Punic religion

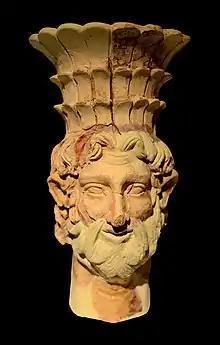
Terra cotta incense burner in the shape of Baal-Hammon, 2nd century BCE, Carthage National Museum.

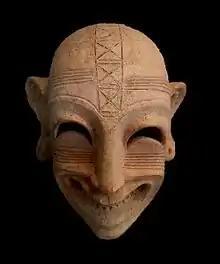
Ceramic mask recovered from a Carthaginian tomb, Bardo National Museum.

The Carthaginians appear to have had both part-time and full-time priests, the latter called (singular , cognate with the Hebrew term kohen), led by high priests called . Lower-ranking religious officials, attached to specific sanctuaries, included the "chief of the gatekeepers," people called "servants" or "slaves" of the sanctuary (male: , female: or ), and functionaries like cooks, butchers, singers, and barbers. Goddesses may have been worshiped together and shared the same priests. A class of cultic officials known as the (vocalized , usually translated "Awakener of the god") was responsible for ensuring that the dying-and-rising god Melqart returned to watch over the city each year. Sanctuaries had associations, referred to as in Punic and Neo-Punic inscriptions, who held ritual banquets. M'Hamed Hassine Fantar proposes that the part-time priests, appointed in some way by the civil authorities, were in control of religious affairs, while the full-time priests were primarily responsible for rites and the interpretation of myth. At Carthage, for example, there was a thirty-person council that regulated sacrifices. Some Phoenician communities practiced sacred prostitution; in the Punic sphere this is attested at Sicca Veneria (El Kef) in western Tunisia and the sanctuary of Venus Erycina at Eryx in western Sicily.